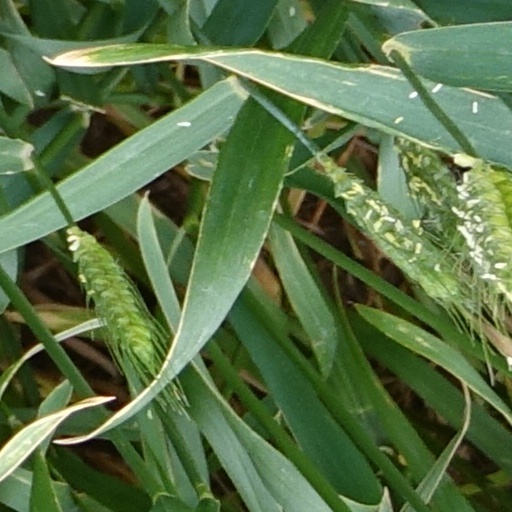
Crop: wheat